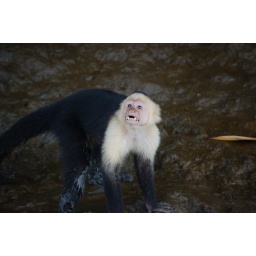
white face monkey in palo verde